Yuri Adzhem

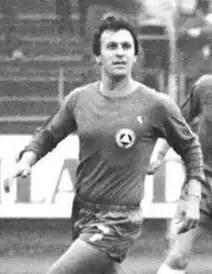
Adzhem in 1986

Yuri Nikolayevich Adzhem (born 14 January 1953) is a Russian former football coach and player.